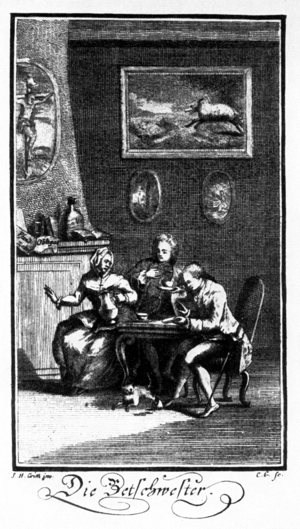
Christian Fürchtegott Gellert, né le 4 juillet 1715 à Hainichen et mort le 13 décembre 1769 à Leipzig, est un fabuliste et moraliste allemand.